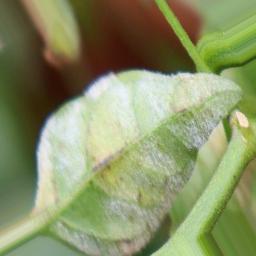
Label: powdery mildew